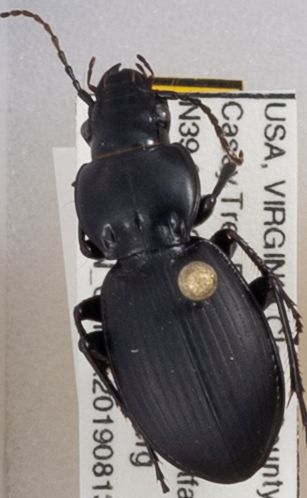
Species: Cyclotrachelus furtivus
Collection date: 2019-08-13
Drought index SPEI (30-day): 0.17
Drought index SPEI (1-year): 2.09
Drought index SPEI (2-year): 2.09